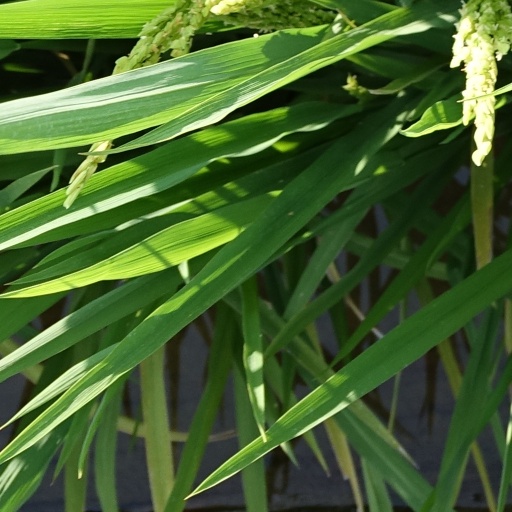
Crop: rice